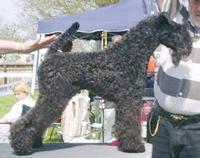
Kerry_blue_terrier